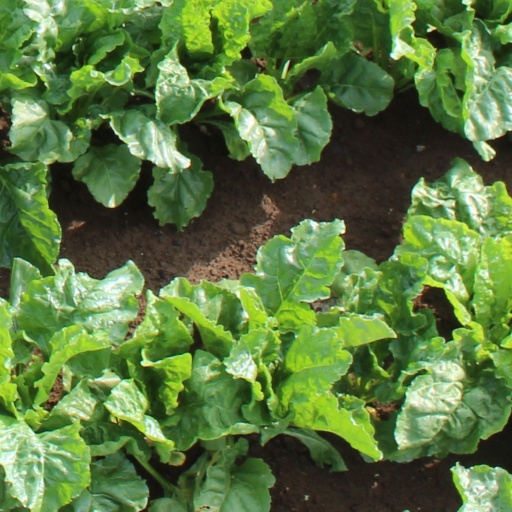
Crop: sugar beet